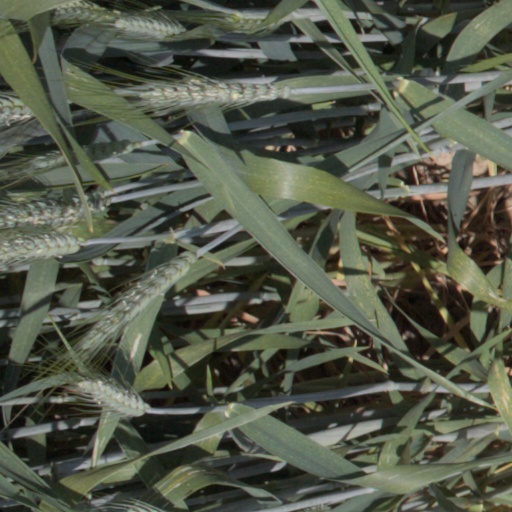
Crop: wheat